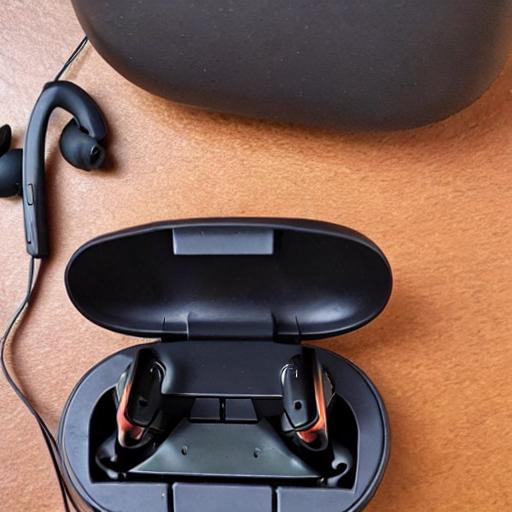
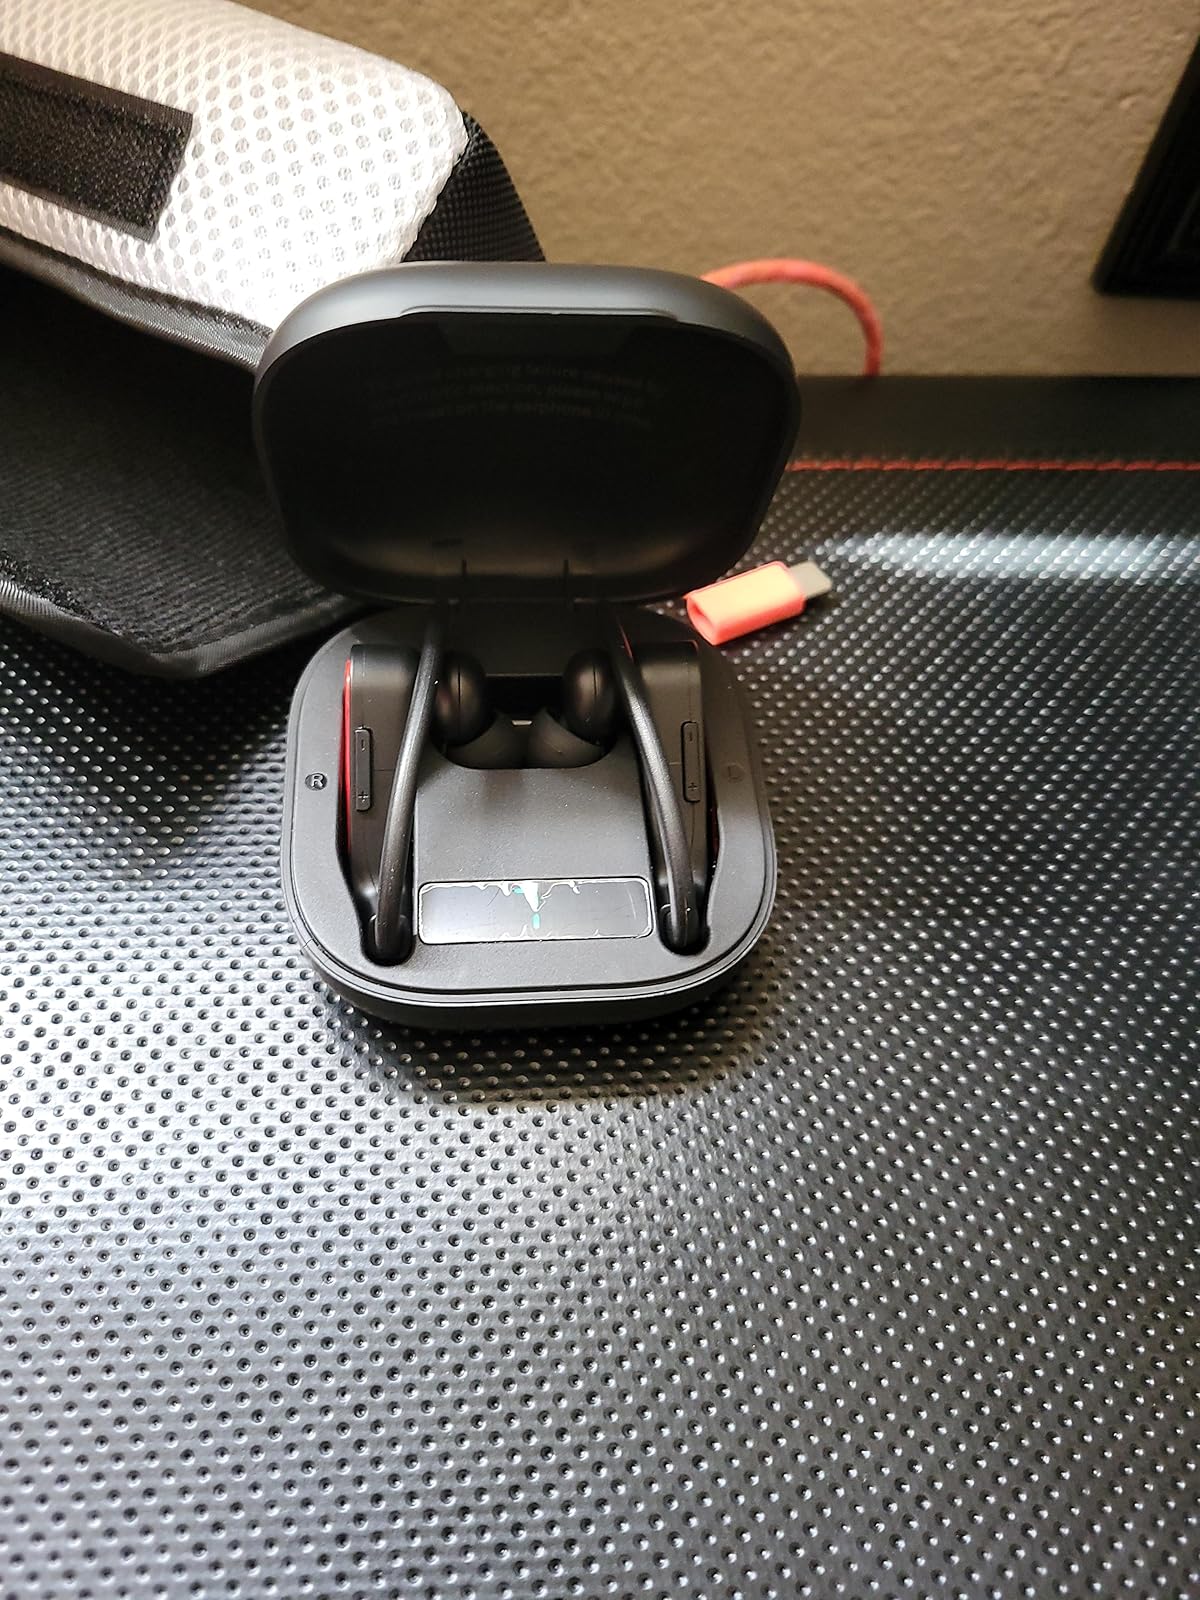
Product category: earbuds
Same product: no